Marjorie Browne

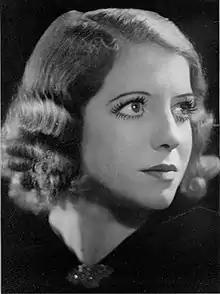
1939 Spotlight photo

Marjorie Browne, Lady Reeve (1910–1990) was a British musical theatre actress who made occasional films.